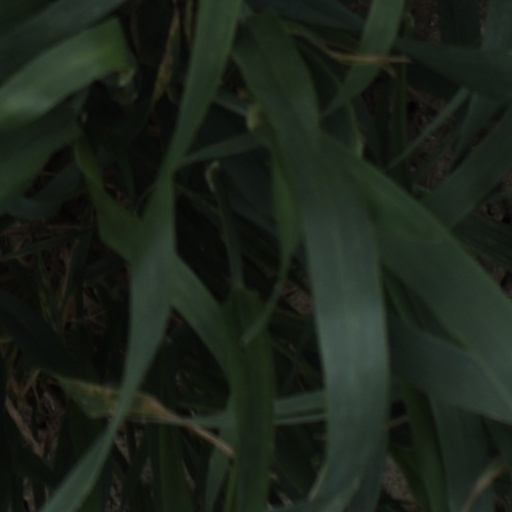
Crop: wheat